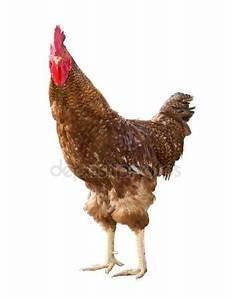
chicken